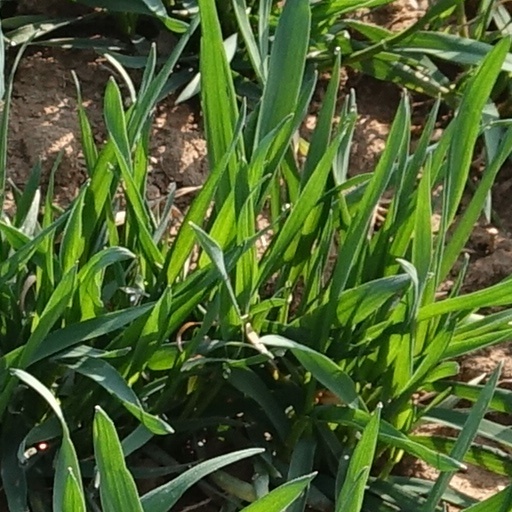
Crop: wheat